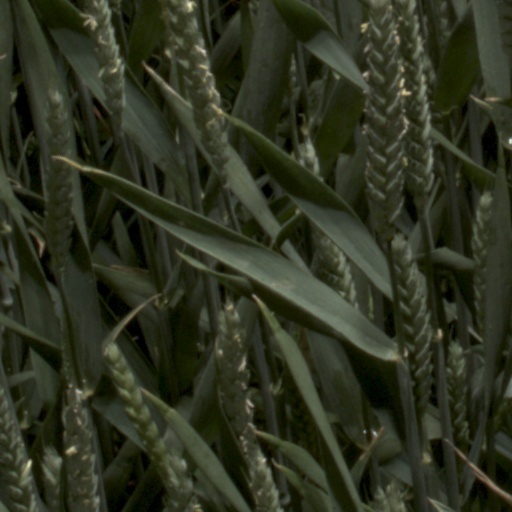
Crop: wheat